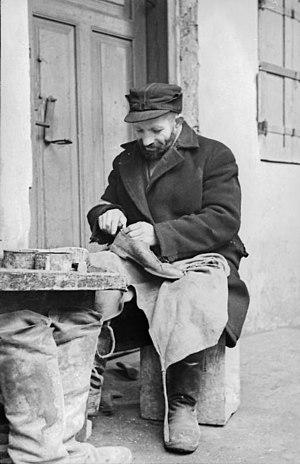
La Shoah dans les campagnes polonaises est l'extermination des Juifs cachés dans les campagnes du Gouvernement général, ancien territoire polonais occupé par les Allemands durant la Seconde Guerre mondiale et non annexé au Reich directement. Les territoires de l'Est de la Pologne annexés par l'URSS en 1939 ne sont pas considérés ici. Le sort des Juifs qui se réfugiaient hors des villes et de leurs ghettos ou qui parvenaient parfois à sauter hors des trains qui les emportaient vers les camps d'extermination est fort différent de celui des Juifs qui restèrent dans les villes et de ceux qui ne sautèrent pas des trains. Leur sort n'est si différent que provisoirement. Il diffère par le lieu du vécu, par les participants à leur poursuite, par les méthodes utilisées pour les capturer. Il aboutit le plus souvent à la mort. Ce sujet n'a été développé que depuis quelques années et plus particulièrement depuis les réécritures des études sur le massacre de Jedwabne qui a modifié, au début des années 2000, beaucoup d'opinions antérieurement reçues. La Shoah dans les campagnes polonaises a causé la mort d'environ 200 000 à 250 000 Juifs, selon la plupart des historiens.